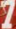
Number: 7